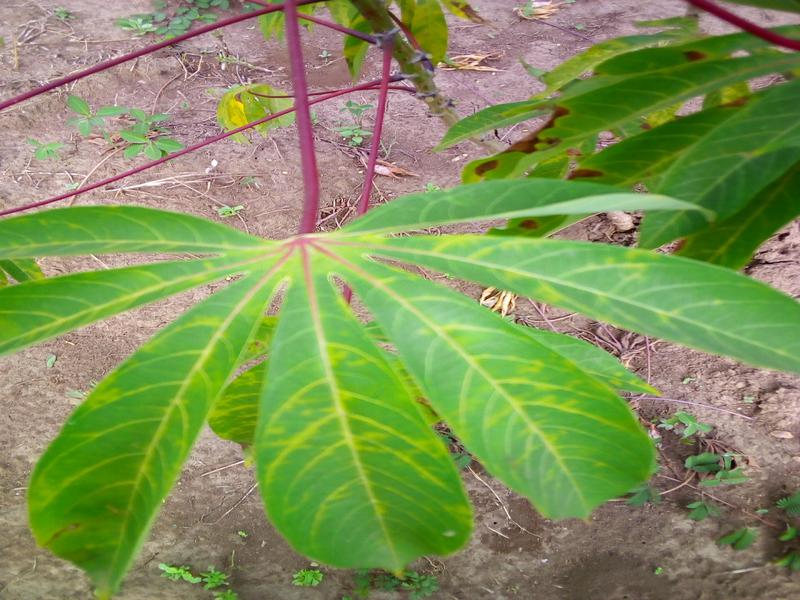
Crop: cassava
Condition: brown_streak_disease